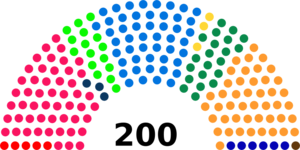
Diagramme des sièges au Conseil national suisse (1967)
Les élections fédérales suisses de 1967 se sont déroulées le 29 octobre 1967. Elles ont désigné la 38ᵉ législature depuis 1848. Elles portèrent sur le renouvellement des 200 sièges du Conseil national et des 44 sièges au Conseil des États. Les députés furent élus pour une durée de 4 ans.